Symphony No. 9 (Beethoven)

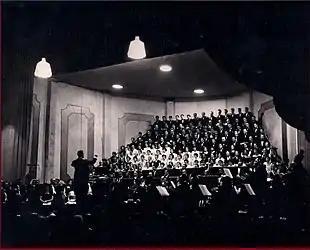

The British première of the symphony was presented on 21 March 1825 by its commissioners, the Philharmonic Society of London, at its Argyll Rooms conducted by Sir George Smart and with the choral part sung in Italian. The American première was presented on 20 May 1846 by the newly formed New York Philharmonic at Castle Garden (in an attempt to raise funds for a new concert hall), conducted by the English-born George Loder, with the choral part translated into English for the first time. Leopold Stokowski's 1934 Philadelphia Orchestra and 1941 NBC Symphony Orchestra recordings also used English lyrics in the fourth movement.